Bedingrade

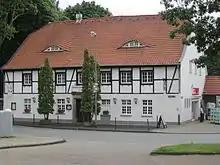
Half-timbered "Stammhaus" in Bedingrade, first mentioned in 1604

Bedingrade is a northwestern borough of the city of Essen, Germany. It was incorporated into the city in 1915. Before it had been part of the Bürgermeisterei Borbeck ("Borbeck district"). Bedingrade was first mentionend in the 11th century as "Batingrotha". While "Bathing" was probably the name of a family, "-rade"/"-rotha" means "Rodung" (cleared woodland). Around 12.000 people live here.